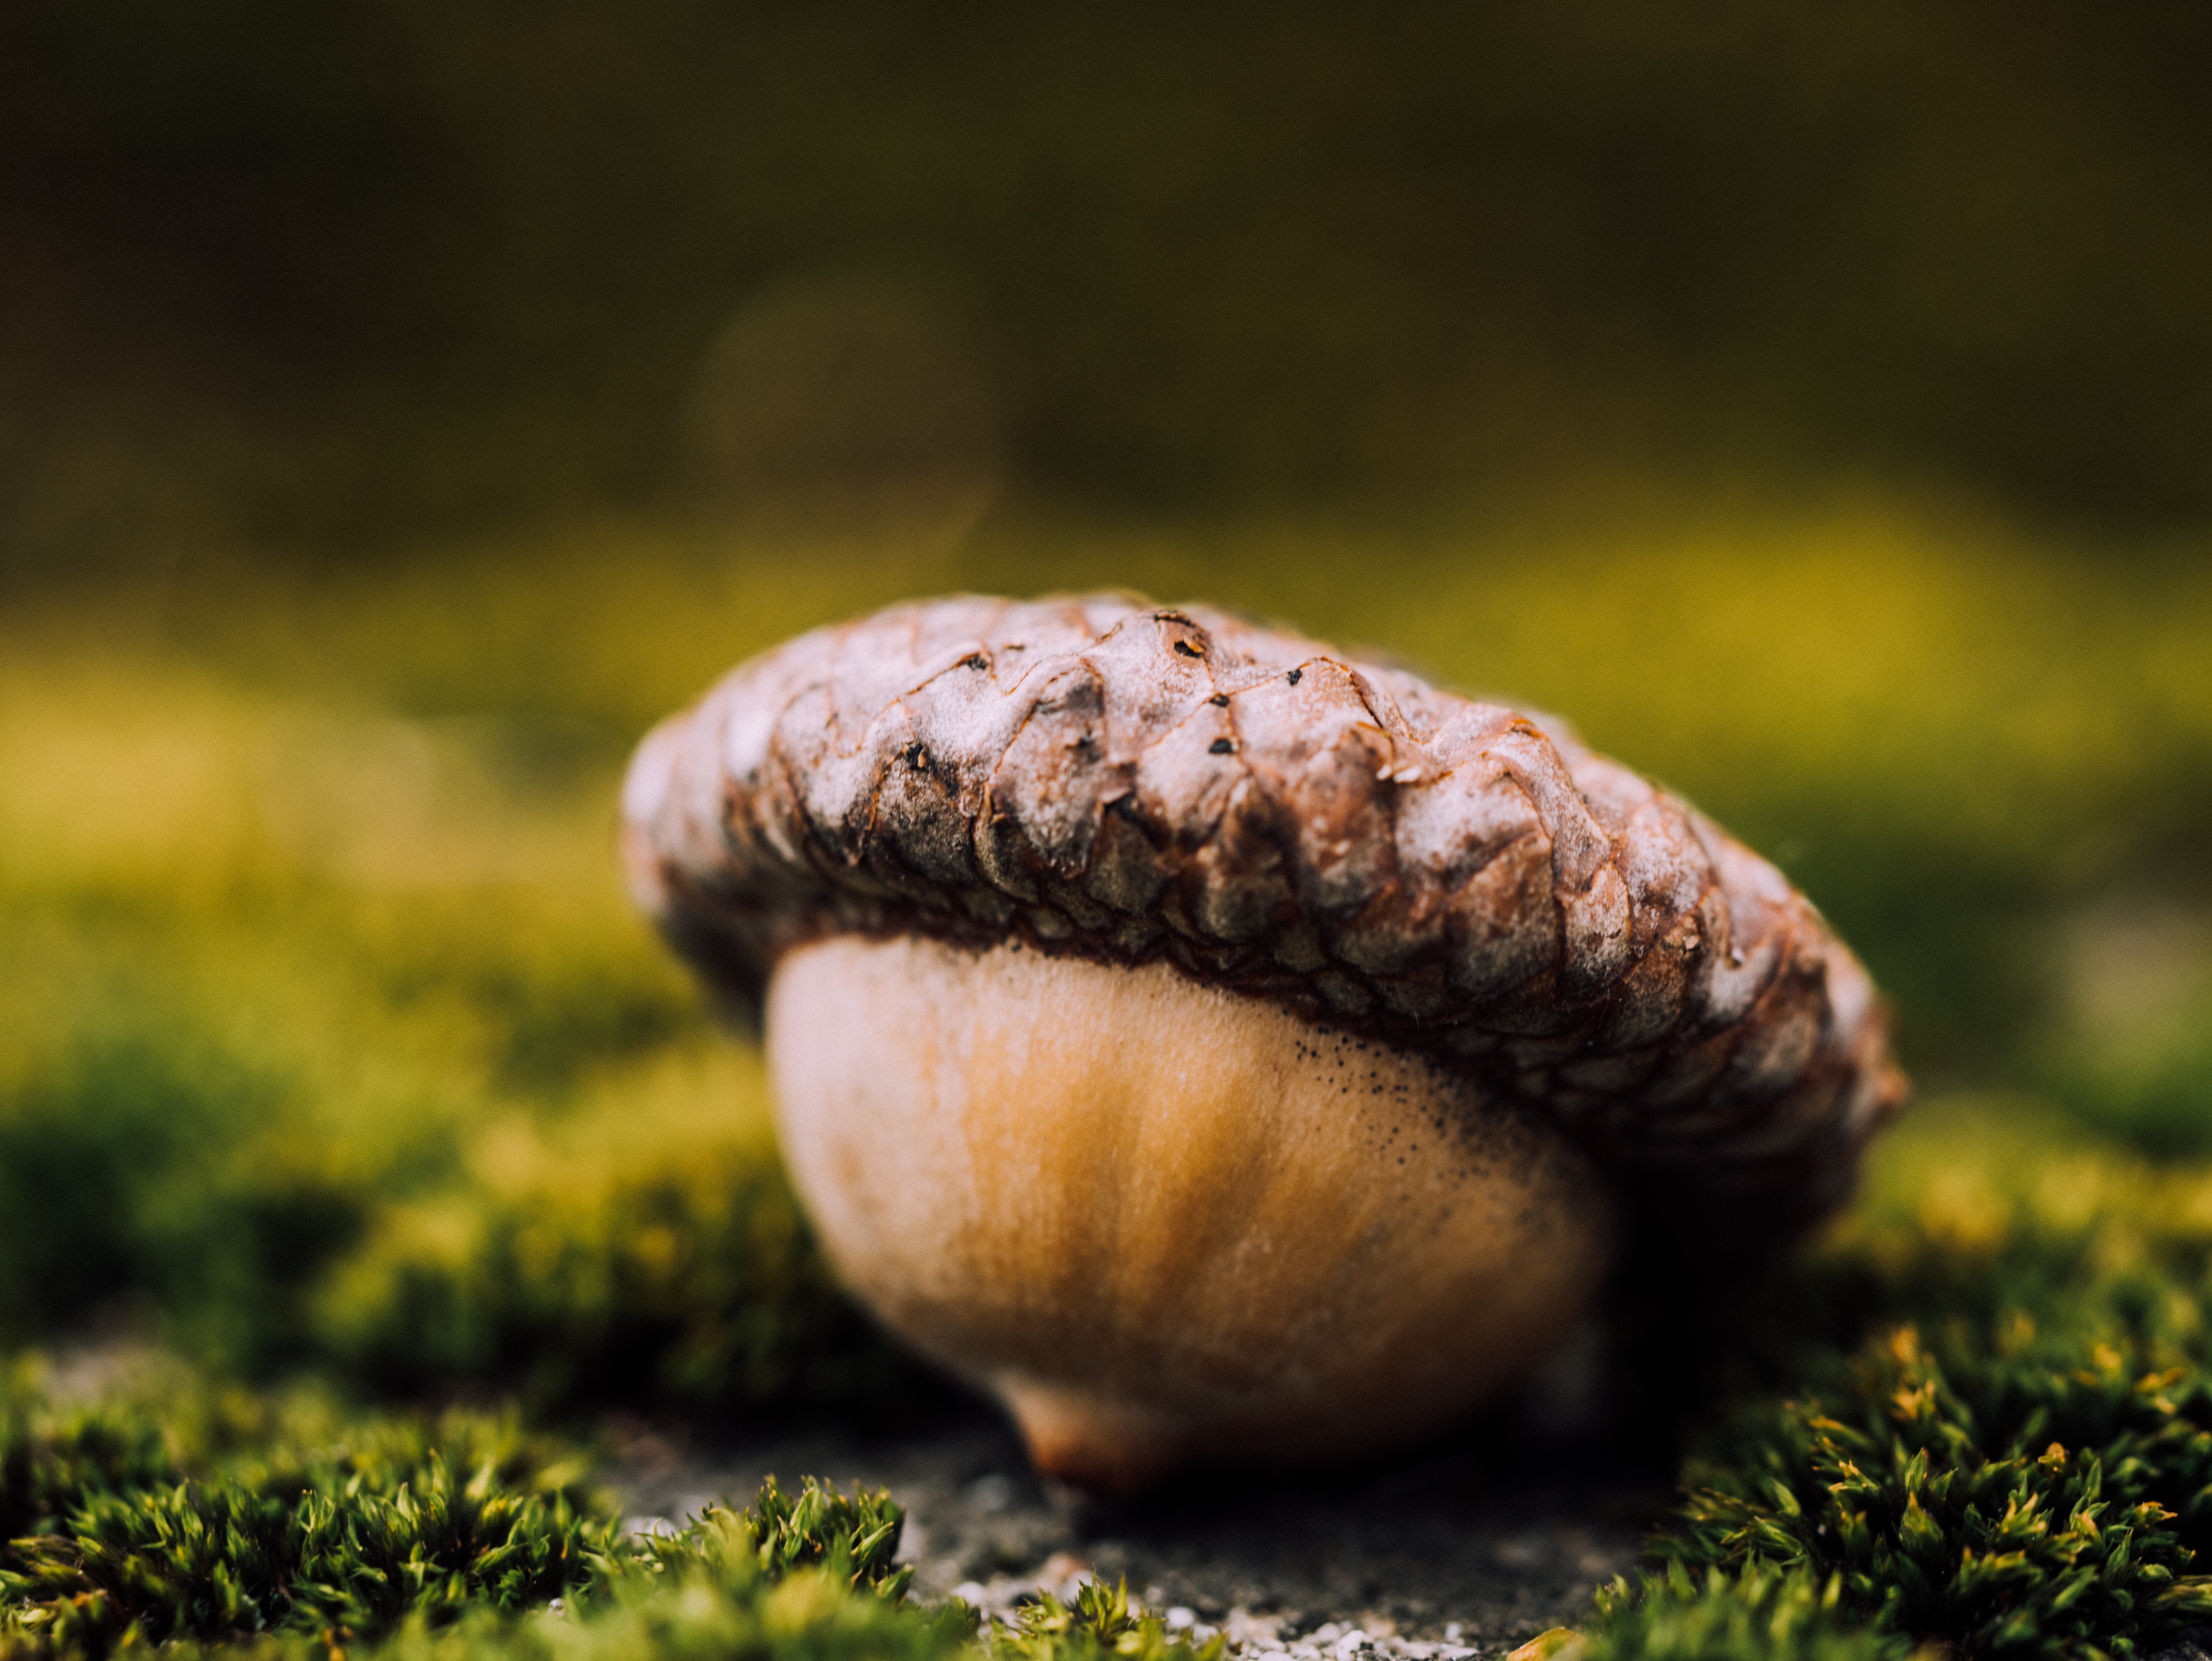
tree, nature, grass, photography, leaf, moss, wildlife, green, autumn, mushroom, nut, flora, fauna, invertebrate, acorn, close up, fungus, snail, macro photography, sea snail, edible mushroom, medicinal mushroom, snails and slugs